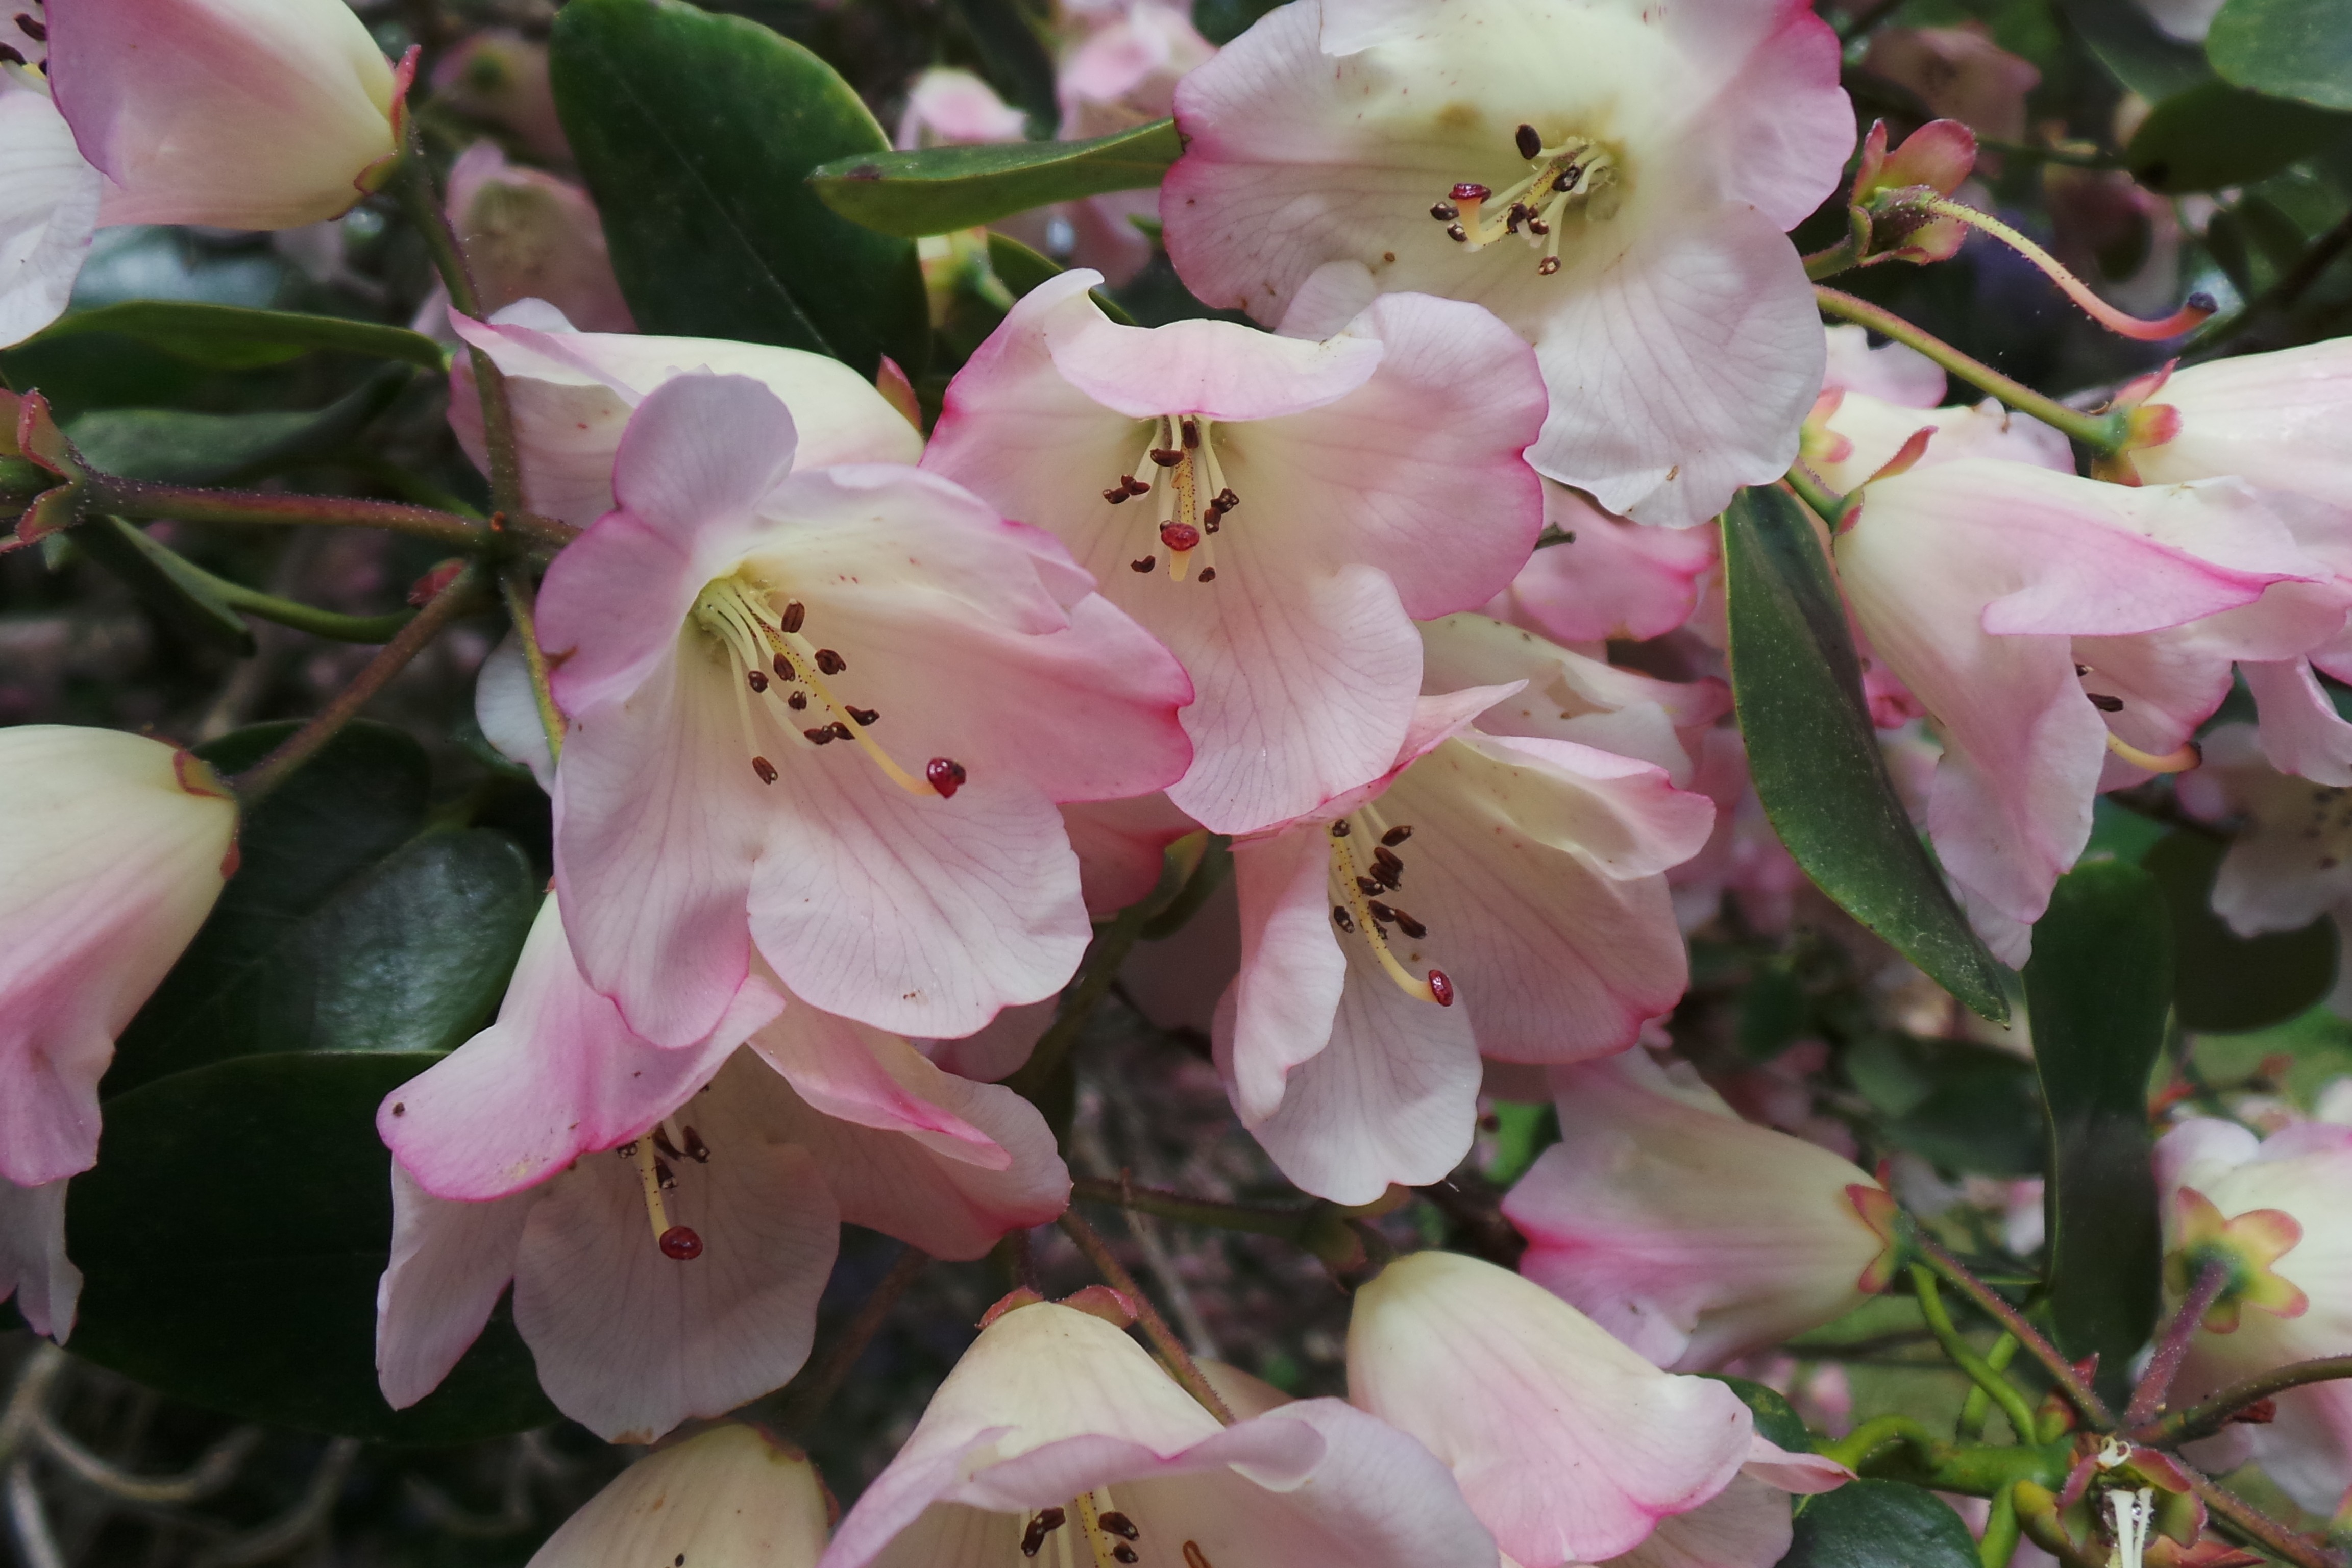
blossom, plant, stem, leaf, flower, petal, bloom, floral, environment, herb, natural, botany, agriculture, pink, flora, botanical, plants, flowers, flower bed, outdoors, vegetation, petals, shrub, wildflowers, horticulture, organic, flowering plant, woody plant, land plant